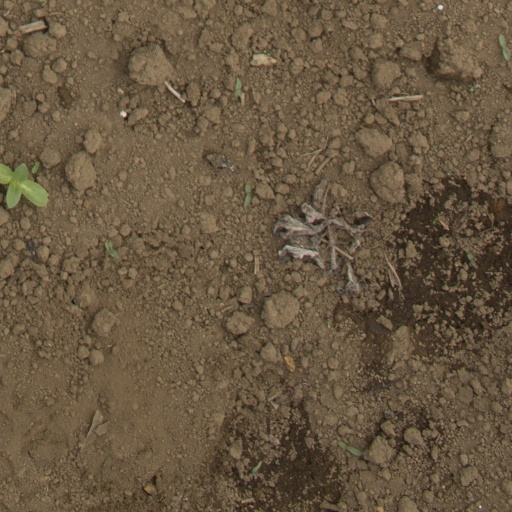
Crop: Jerusalem artichoke